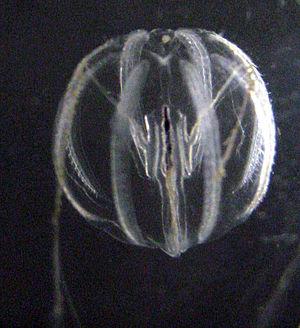
Pleurobrachia est un genre de cténophores ou « cténaires » de la classe des Tentaculata. Au vu leur forme, on leur attribue généralement le nom vernaculaire de « groseilles de mer », comme à certaines espèces du genre Hormiphora. Elles sont classées dans le « plancton gélatineux ».
Pleurobrachia bachei est une espèce de cténophores appartenant à la famille des Pleurobrachiidae.
Cydippida est un ordre de cténophores de la classe des Tentaculata.